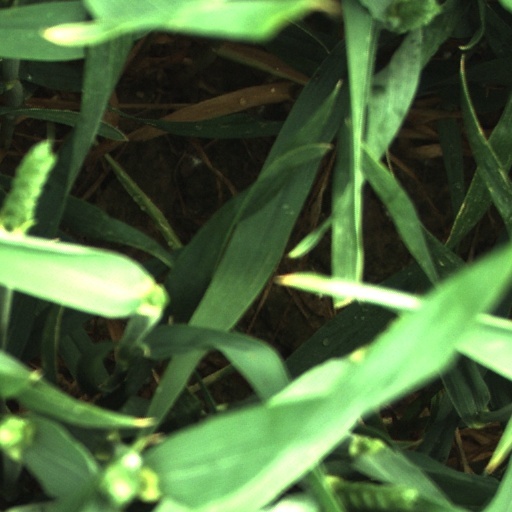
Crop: wheat